French battleship Bouvet

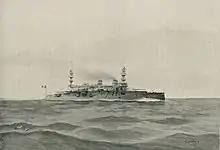
Illustration of , which formed the basis for "Bouvet"s design

In 1889, the British Parliament passed the Naval Defence Act that resulted in the construction of the eight s; this major expansion of naval power led the French government to pass its reply, the (Naval Law) of 1890. The law called for a total of twenty-four "" (squadron battleships) and a host of other vessels, including coastal defense battleships, cruisers, and torpedo boats. The first stage of the program was to be a group of four squadron battleships that were built to different designs but met the same basic characteristics, including armor, armament, and displacement. The naval high command issued the basic requirements on 24 December 1889; displacement would not exceed , the primary armament was to consist of and guns, the belt armor should be thick, and the ships should maintain a top speed of . The secondary battery was to be either or caliber, with as many guns fitted as space would allow. The general similarity of the ships led some observers to group them together as a ship class, though the authors of "Conway's All the World's Fighting Ships" point out that the vessels had "sufficient differences to prevent them from being considered as one class."